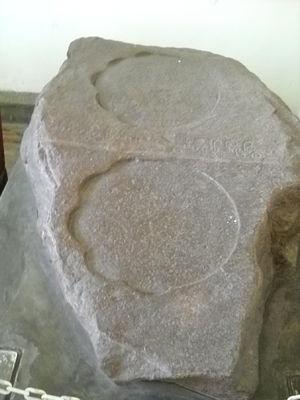
Le royaume de Tarumanagara était situé dans l'actuelle province indonésienne de Java occidental. Il avait vraisemblablement pour centre la région qui s'étend entre Jakarta, la capitale de l'Indonésie, et la ville de Bekasi à l'est. C'est le plus ancien royaume de l'île de Java connu à ce jour.
"L'expression ""inscriptions de Kebon Kopi"" désigne deux inscriptions différentes, toutes deux trouvées dans ce lieu situé dans le village de Kampung Muara près de Bogor, dans la province indonésienne de Java occidental :